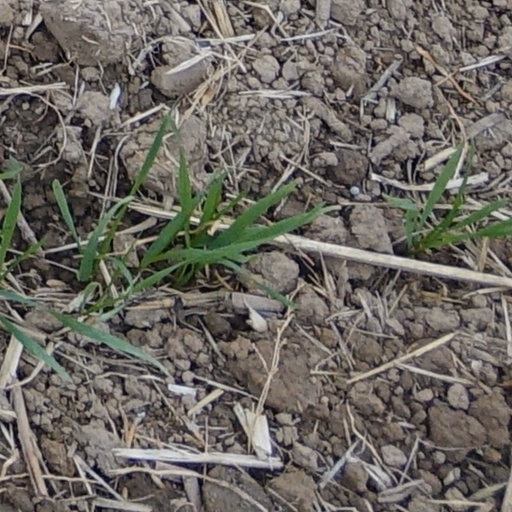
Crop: wheat